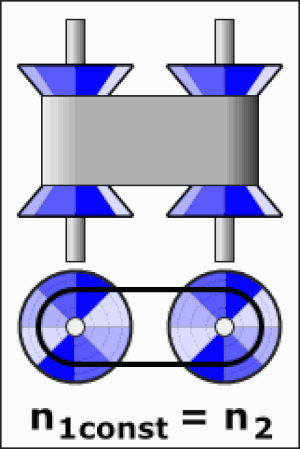
Un variateur de vitesse mécanique ou transmission à variation continue est un dispositif mécanique permettant de faire varier continûment le rapport de démultiplication d'un arbre moteur à un arbre mené. Il est utilisé en remplacement d'une boîte de vitesses. Dans le monde automobile, il est connu sous son acronyme anglais : CVT.